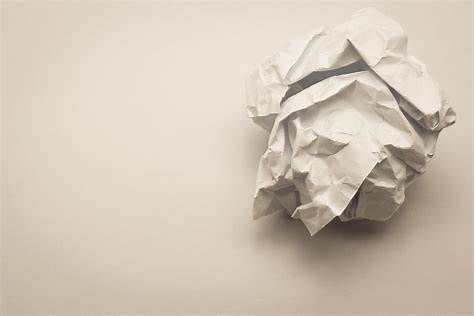
Label: paper